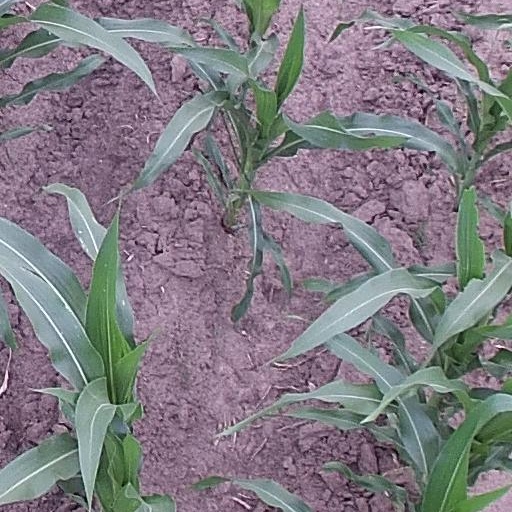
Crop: maize; corn